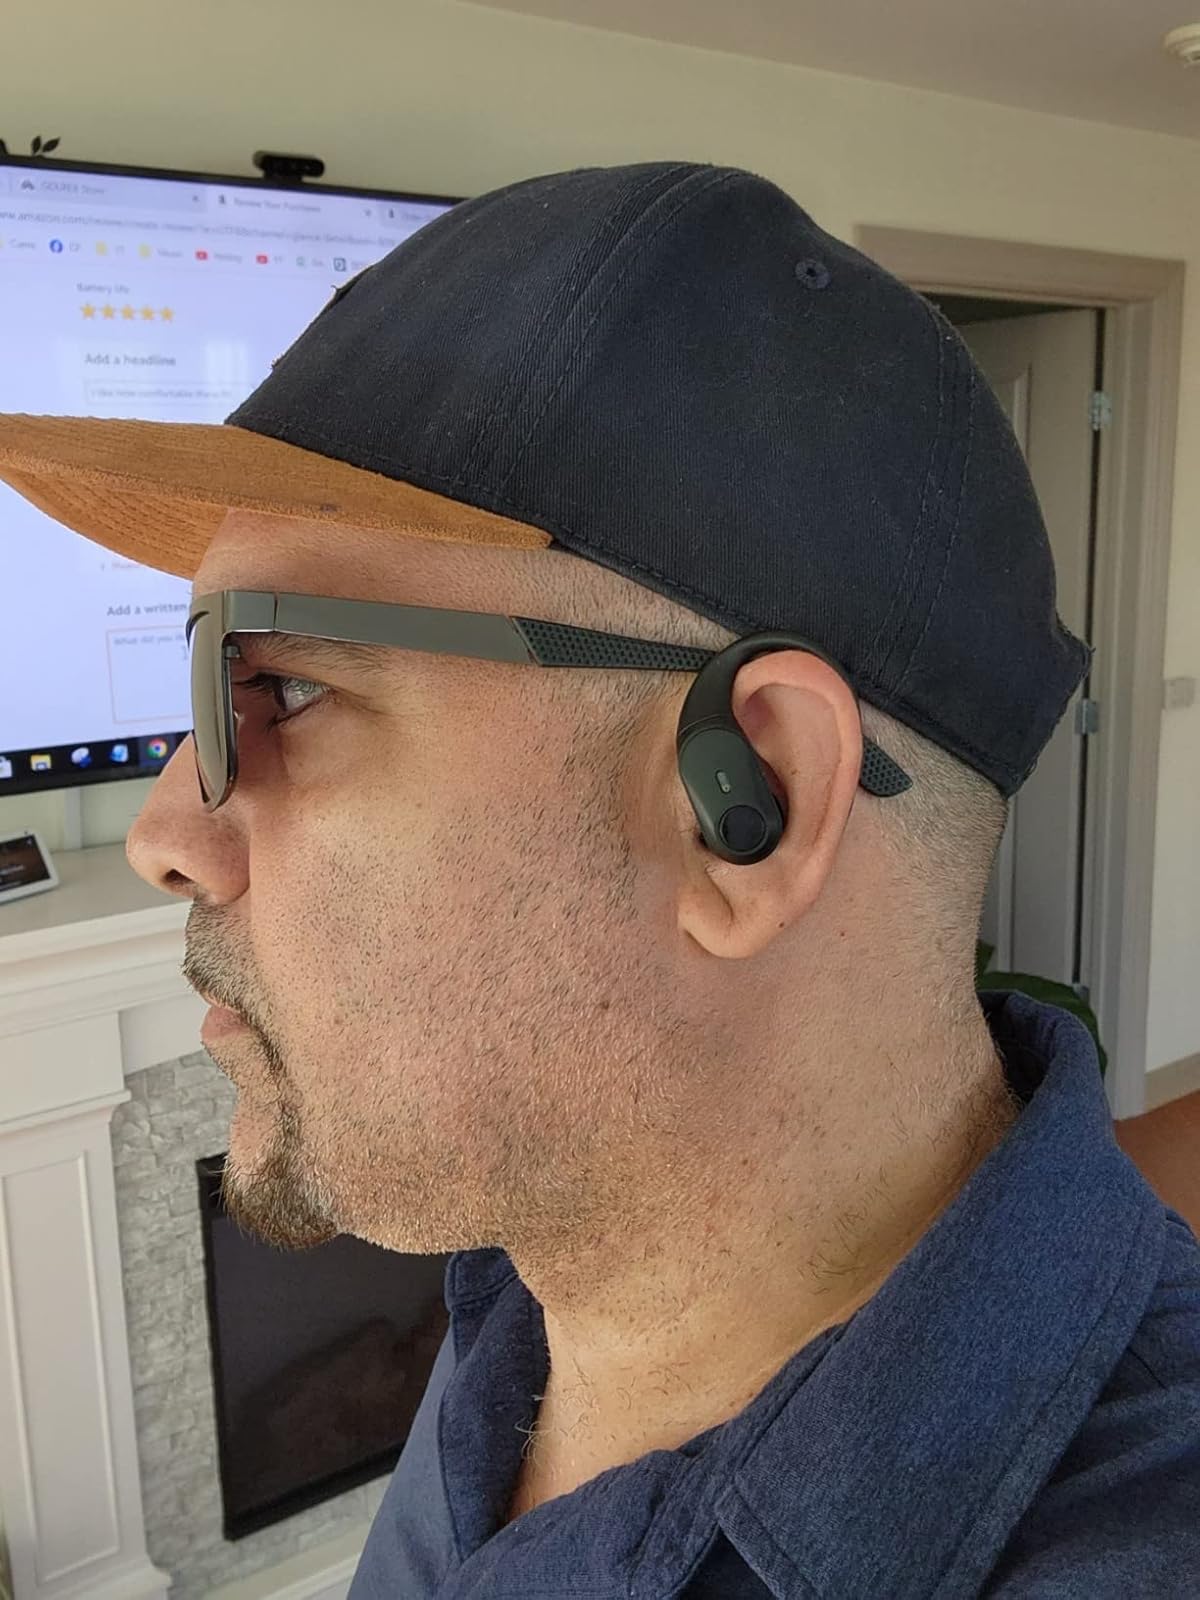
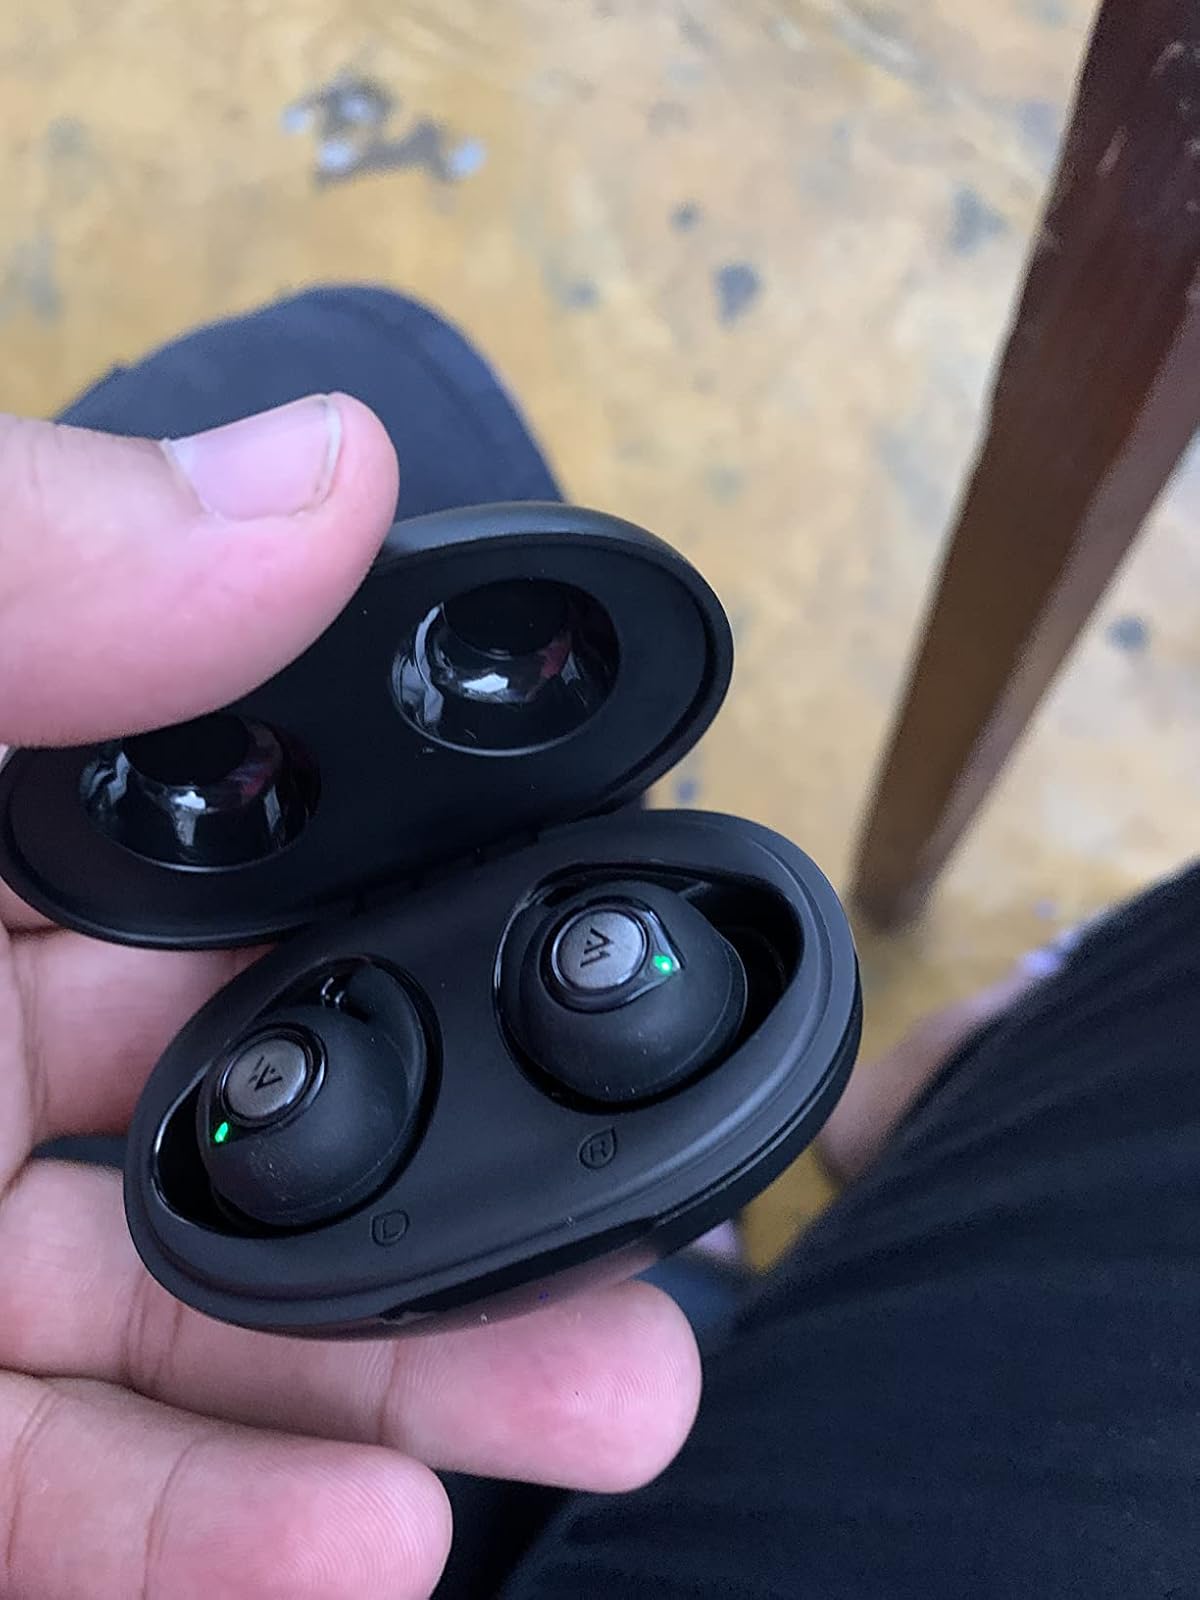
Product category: earbuds
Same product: no